Samarinda Islamic Center Mosque

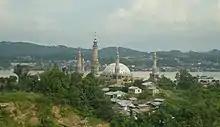

The Samarinda Islamic Center Mosque, also known as the Baitul Muttaqien Mosque, is a mosque located in the subdistrict of Teluk Lerong Ulu, Sungai Kunjang, Samarinda, East Kalimantan, Indonesia, and is one of the largest mosques in Southeast Asia. It is situated at the foreground of the Mahakam River, and it has seven minarets and a huge dome.